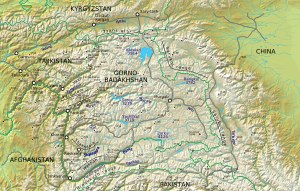
Pamir
Pamir
Pamir er et fællesnavn på et område med bjergkæder og højsletter i Centralasien, beliggende i Tadsjikistan, Kirgisistan, Afghanistan, Kina og Pakistan. Pamir omfatter et område på 120.000 km².